Target Practice (novel)

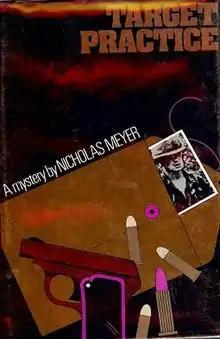
First edition

Target Practice is a 1974 crime novel by American author and film director Nicholas Meyer. It was Meyer's second novel but published before the bestselling "The Seven-Per-Cent Solution" that same year.